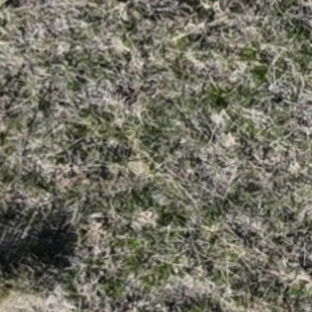
Month: october